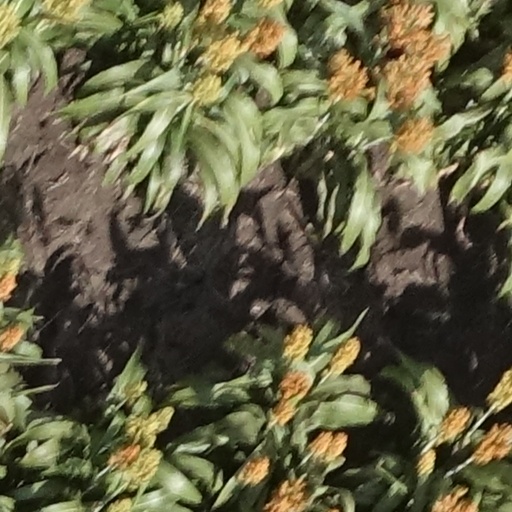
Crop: sorghum